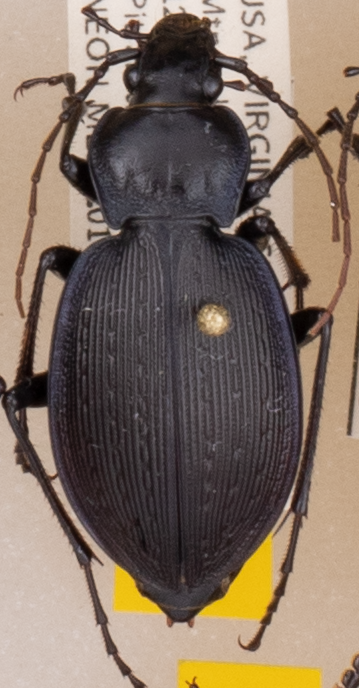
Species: Carabus goryi
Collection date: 2021-07-13
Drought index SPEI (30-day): -1.372
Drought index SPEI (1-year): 0.47
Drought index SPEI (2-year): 1.16